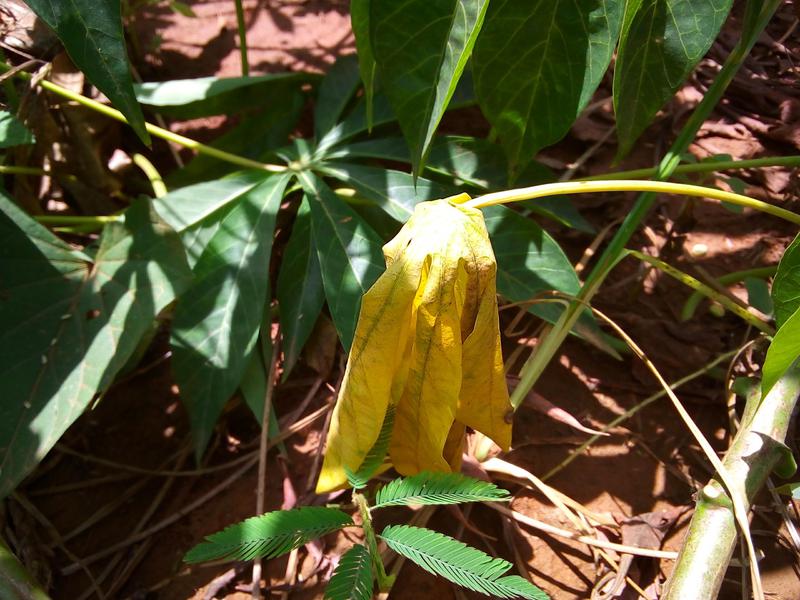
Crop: cassava
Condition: healthy